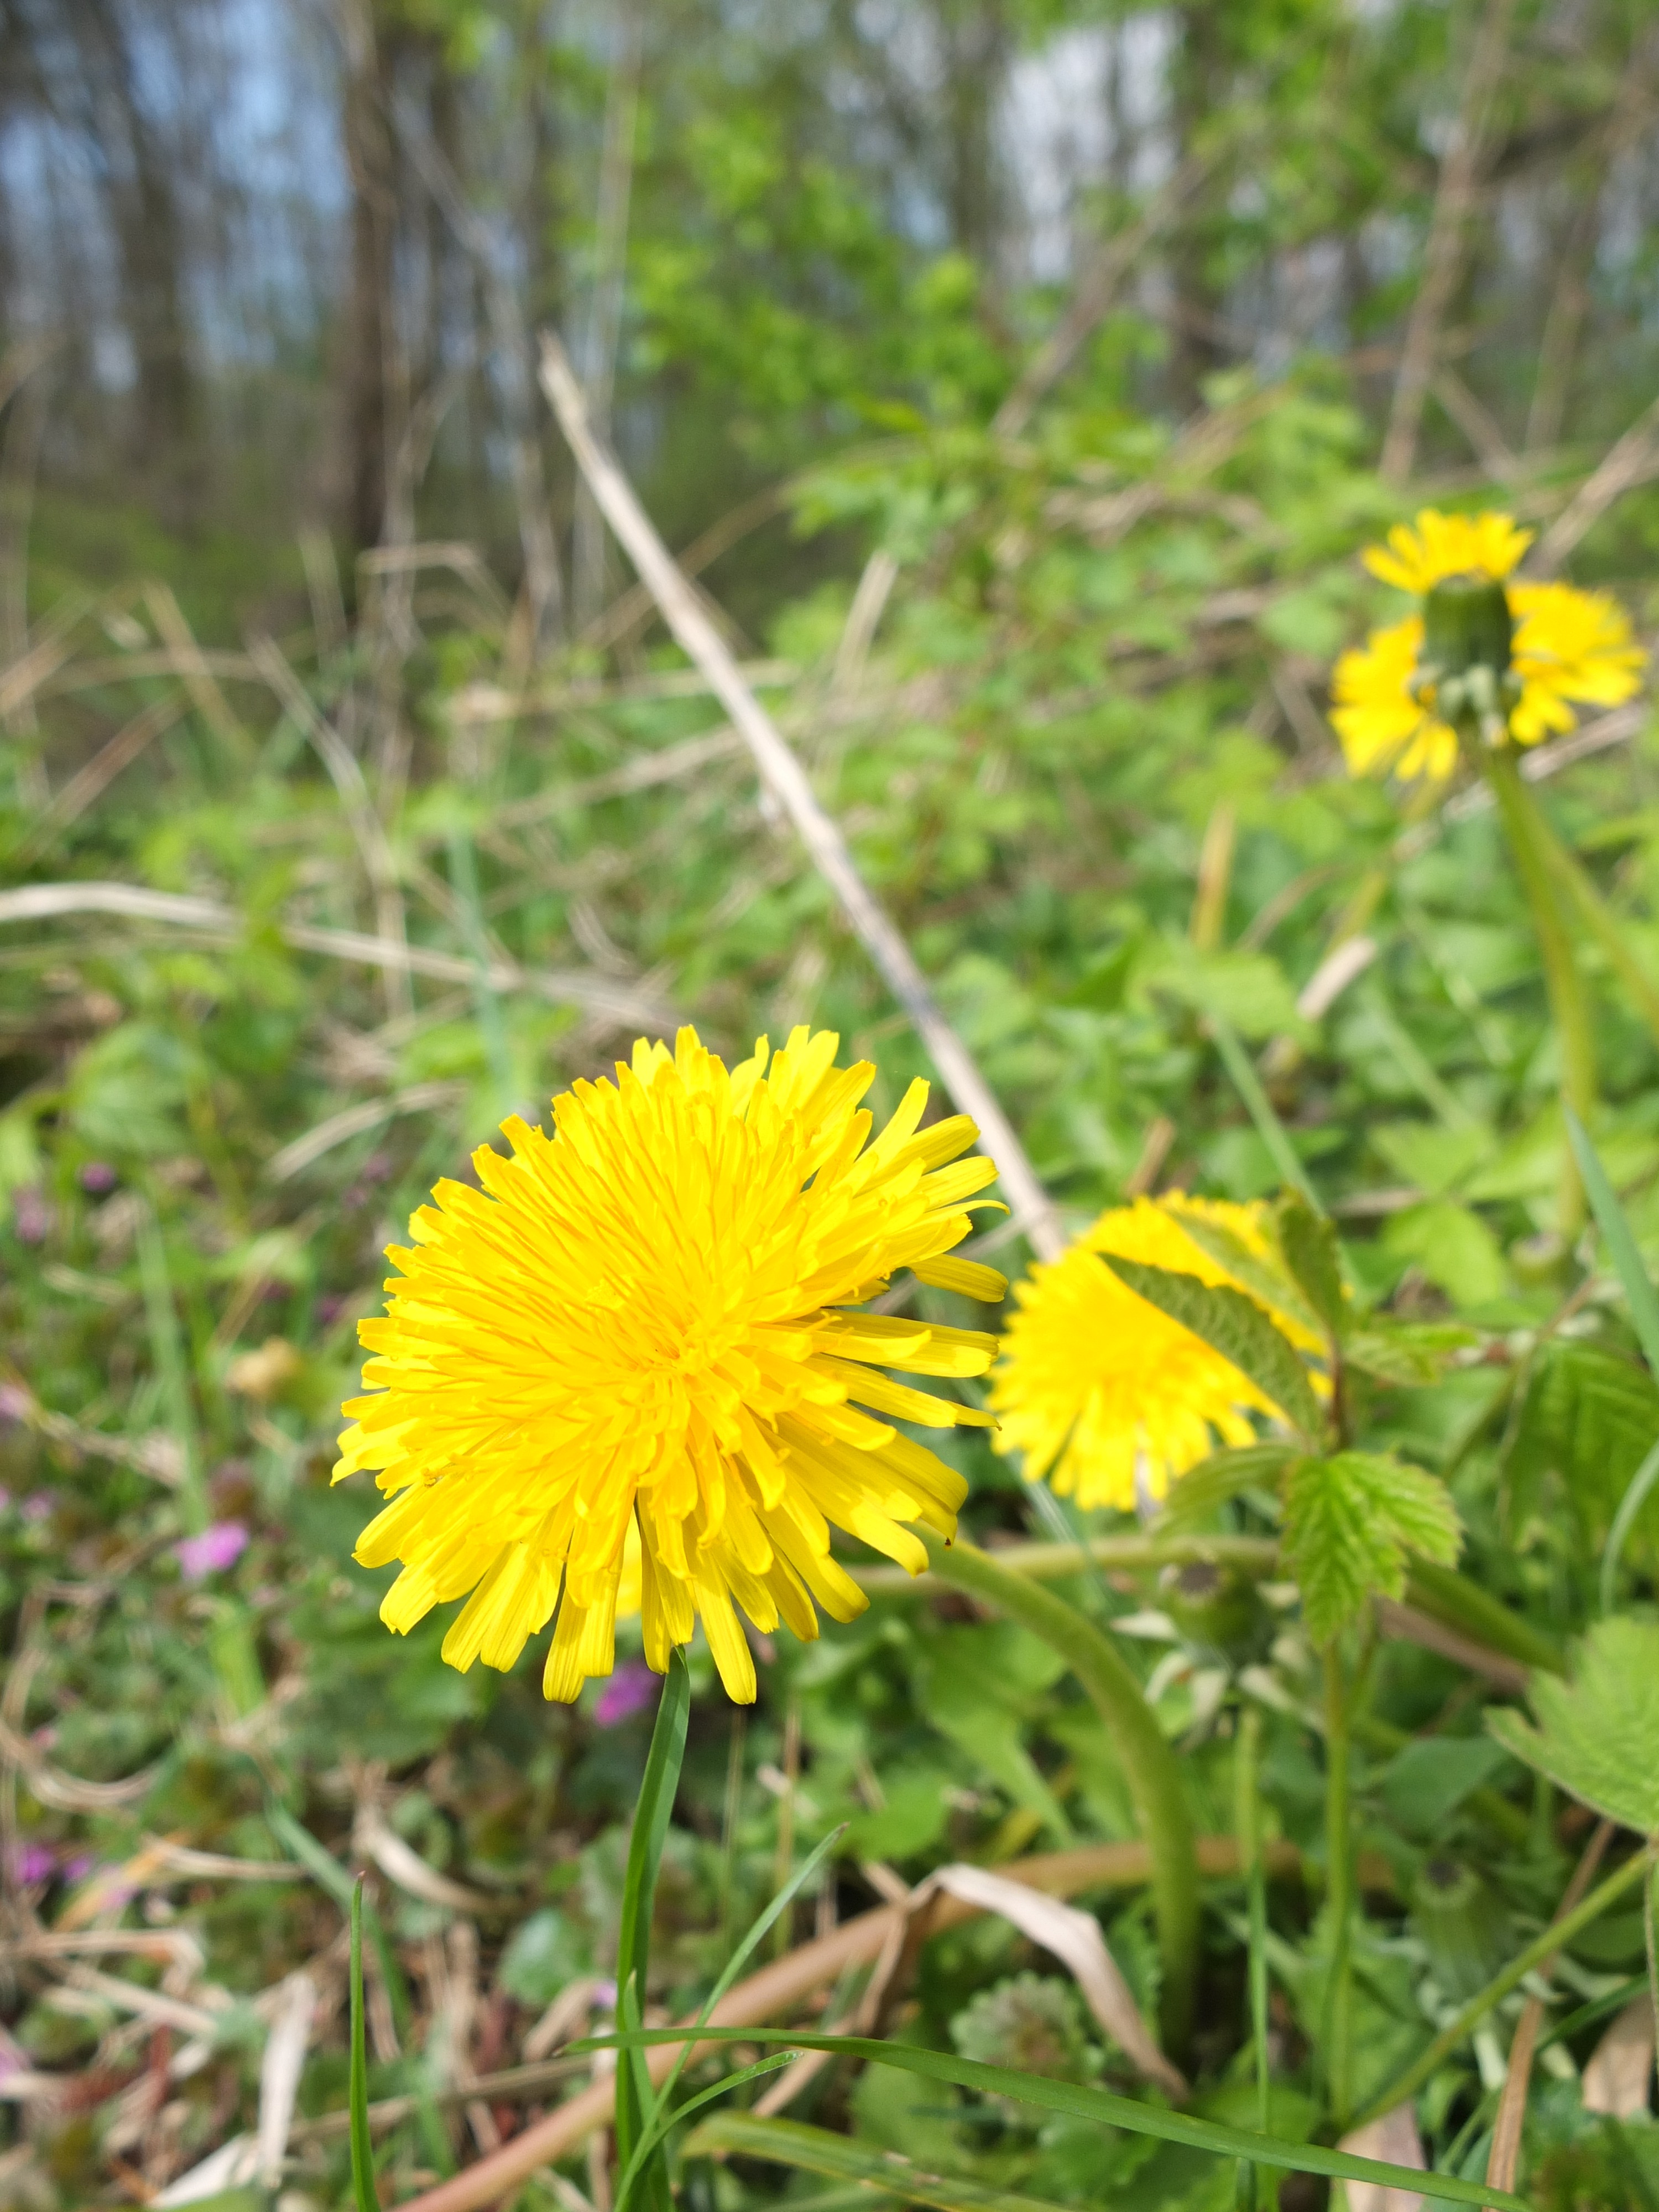
nature, forest, plant, field, meadow, dandelion, prairie, flower, herb, botany, yellow, flora, wildflower, flowers, taraxacum, flowering plant, daisy family, annual plant, land plant, chamaemelum nobile, flatweed